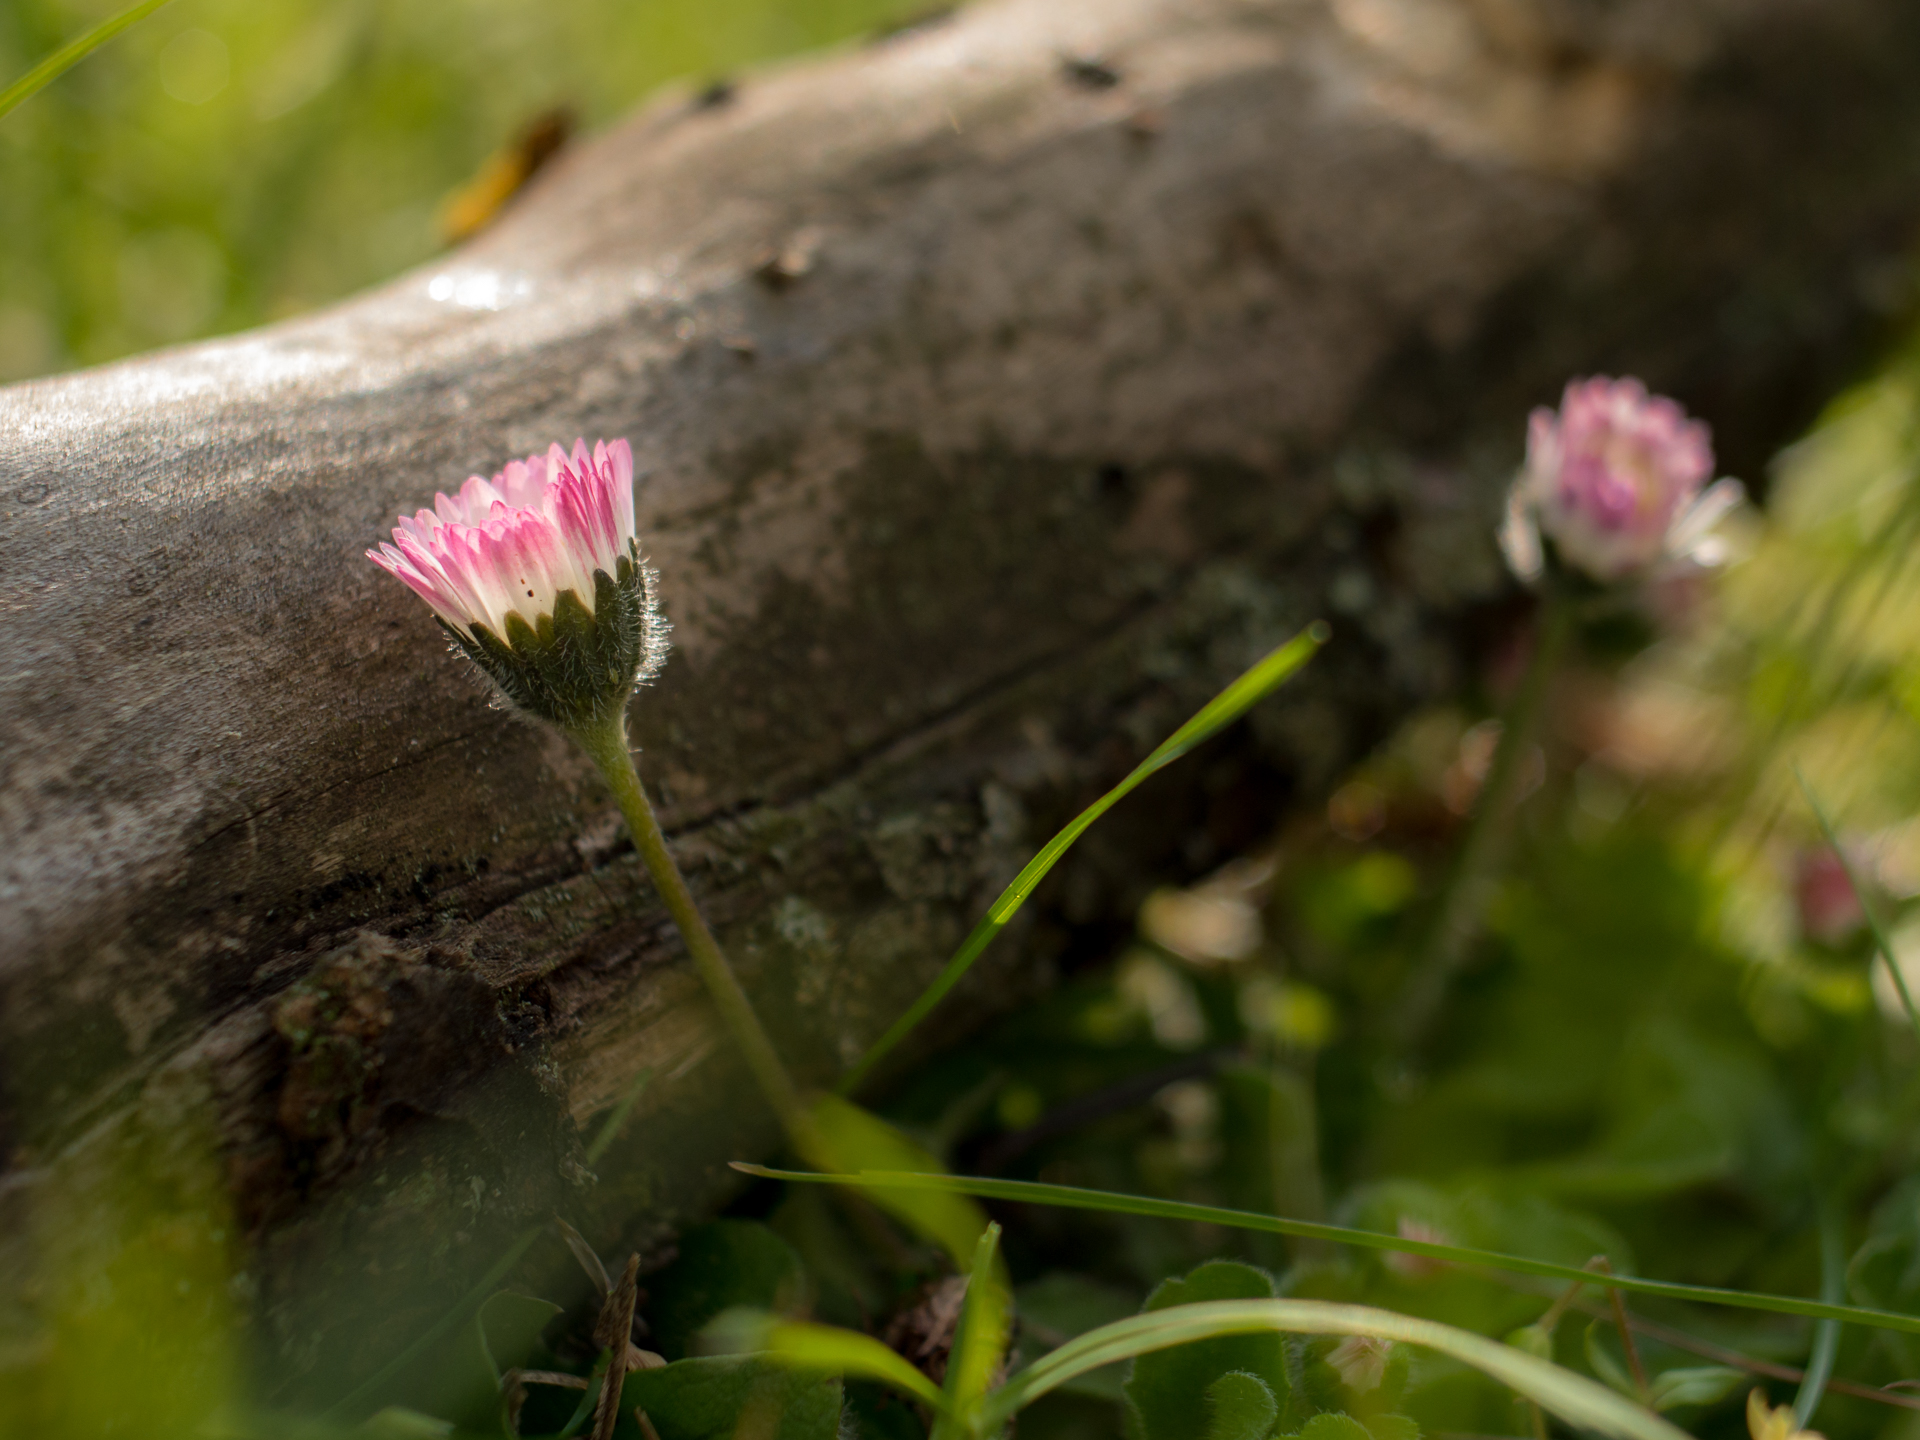
nature, grass, blossom, plant, lawn, leaf, flower, daisy, spring, green, botany, garden, flora, wildflower, close up, 2015, frhling, blte, blume, citypark, panasoniclumixg5, czjflektogon35mm, macro photography, flowering plant, grass family, plant stem, land plant